Brian Jolly

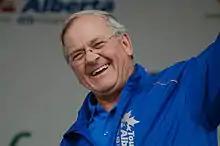
Jolly at the 2014 Tour of Alberta

Brian Jolly (born 1 March 1946) is a former British cyclist. He competed in the individual road race at the 1968 Summer Olympics.